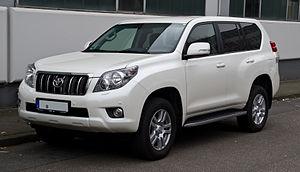
Les Toyota Land Cruiser sont des véhicules à quatre roues motrices conçus et distribués par Toyota. C'est un symbole sur le marché du tout-terrain. Ce véhicule a été la première voiture particulière Toyota à être exportée hors du Japon.